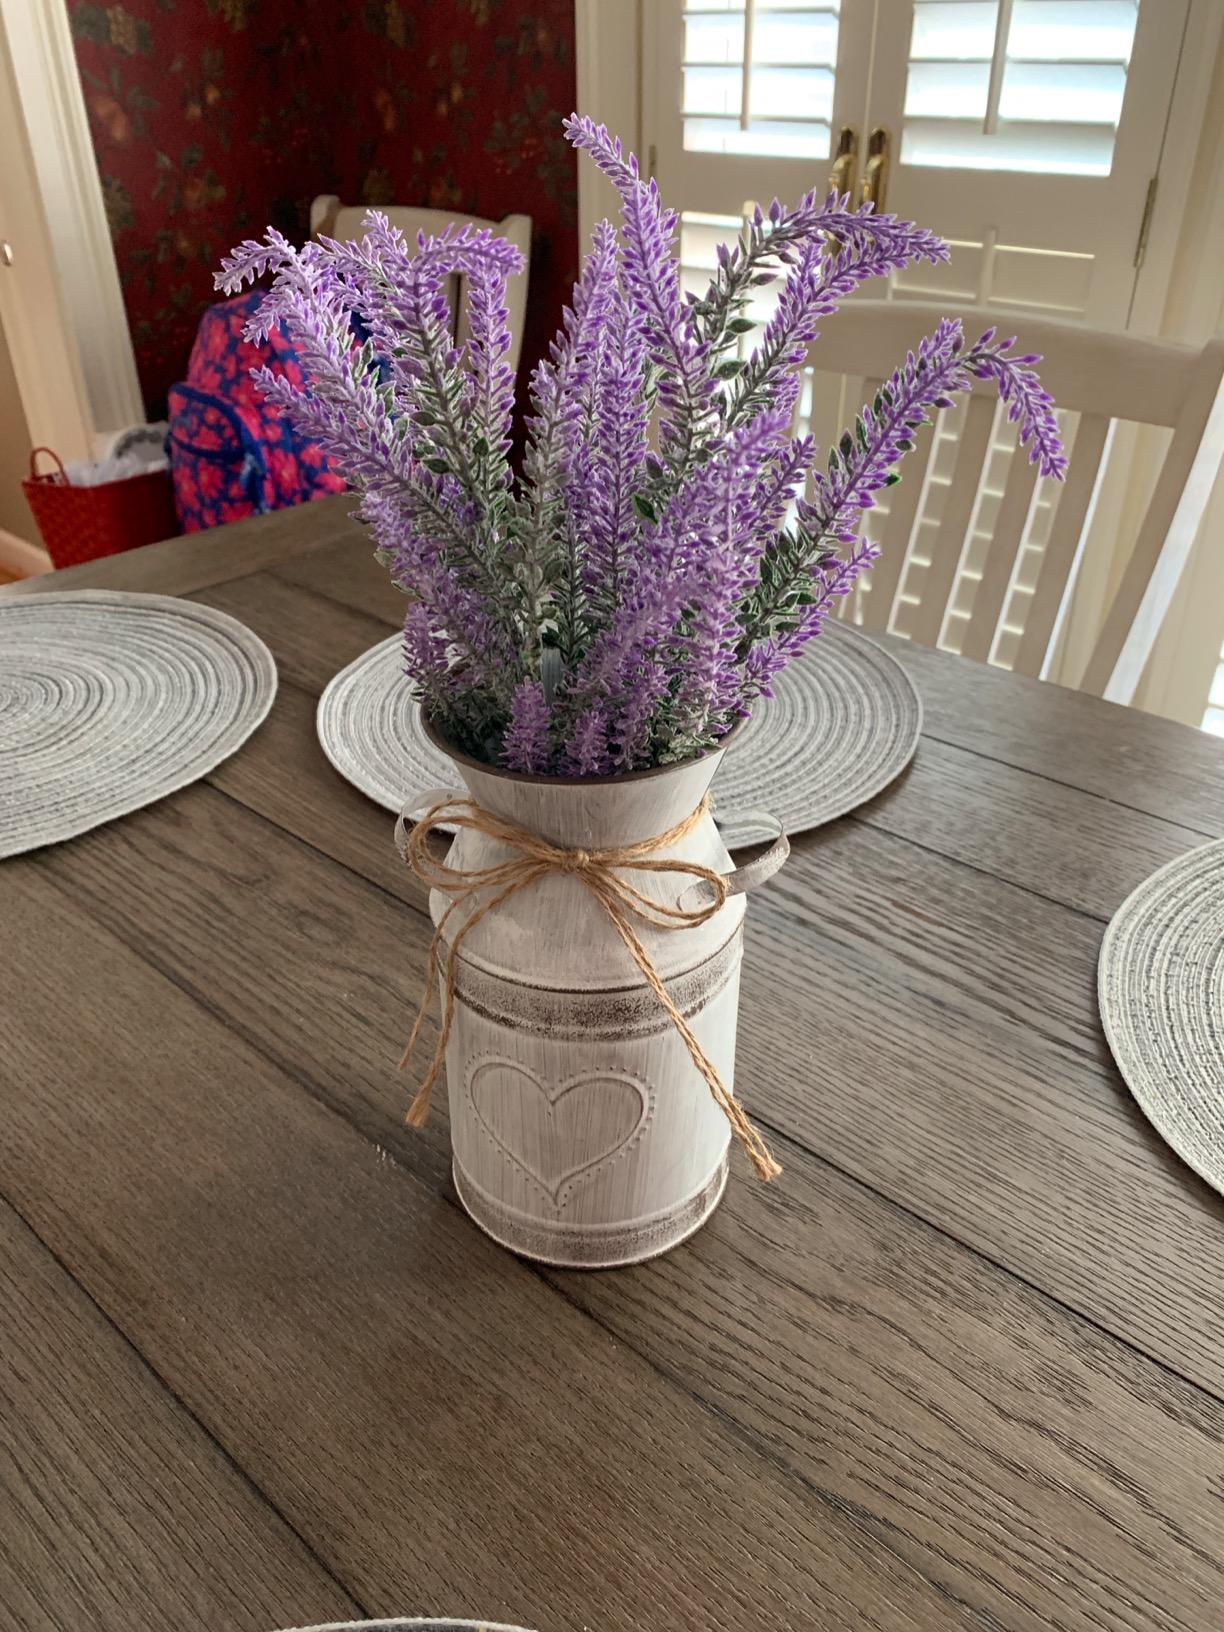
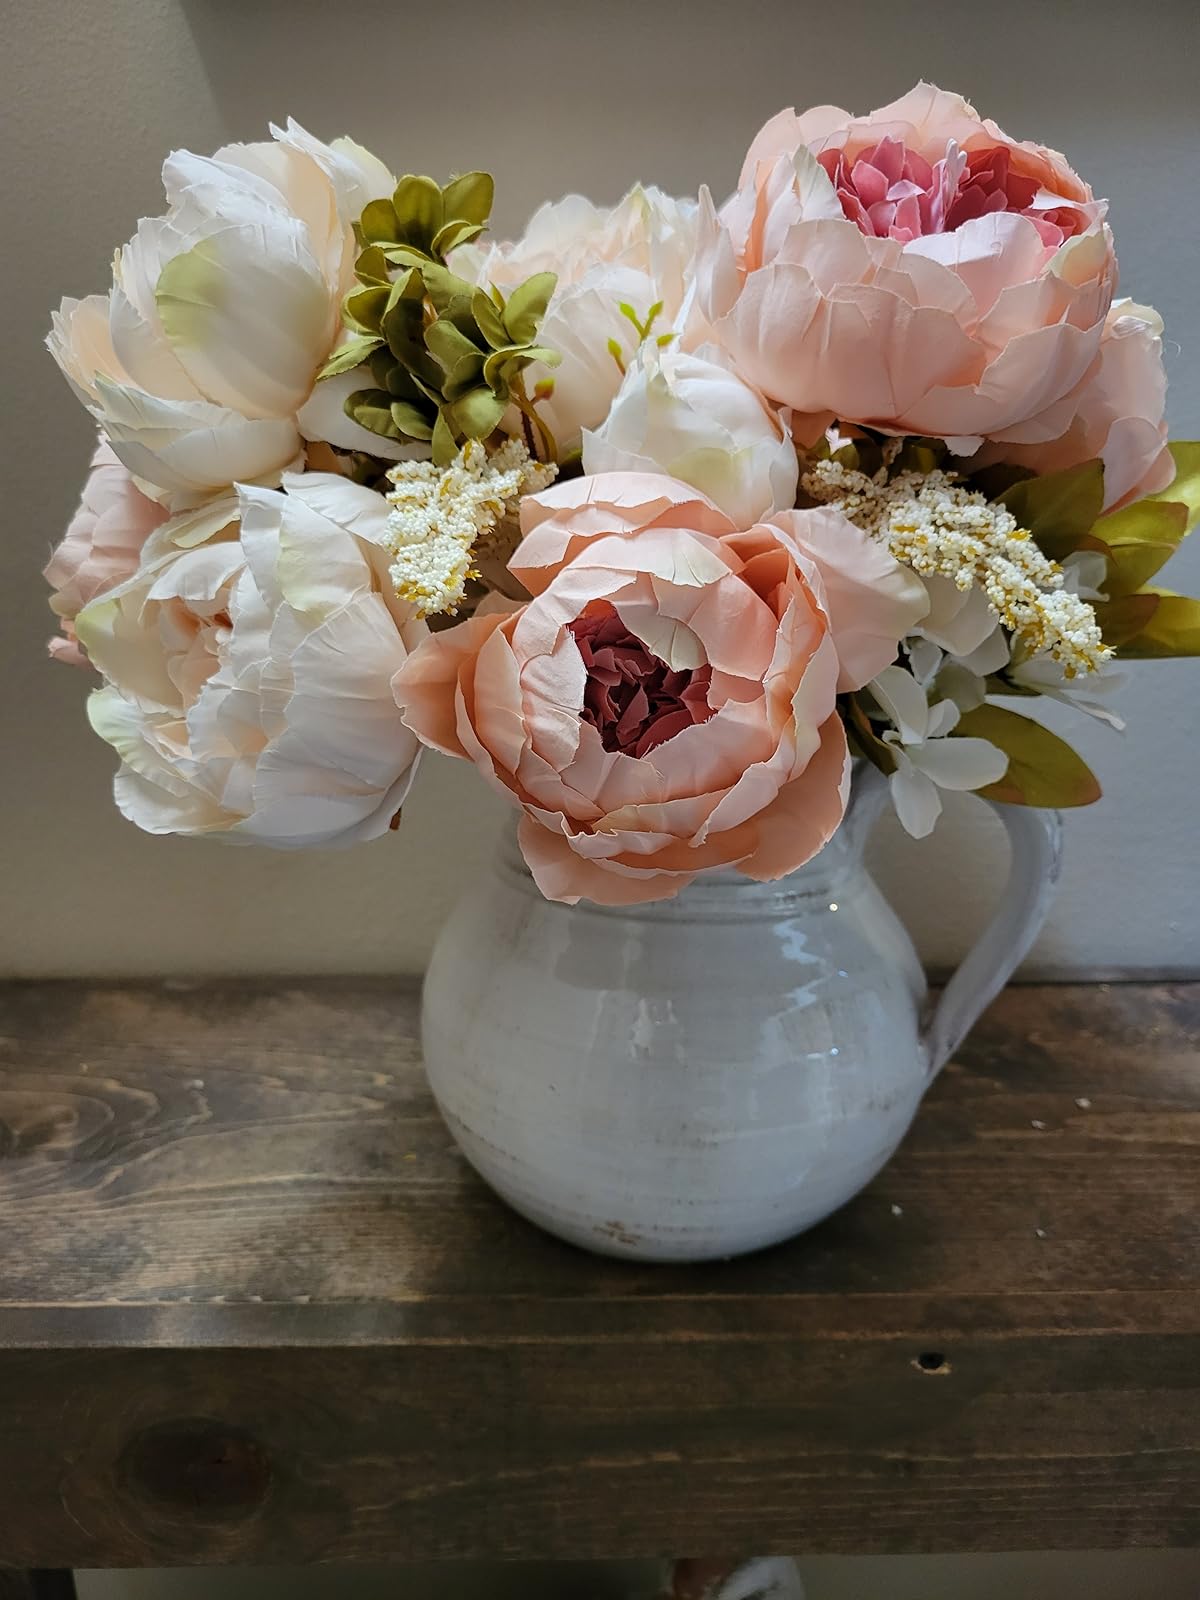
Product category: vase
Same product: no